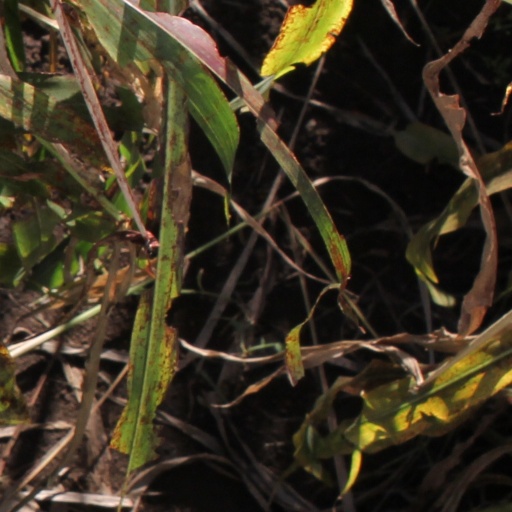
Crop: sorghum